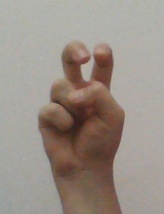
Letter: toot